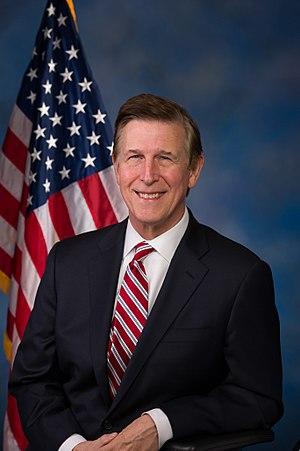
Donald Sternoff Beyer, Jr. dit Don Beyer, né le 20 juin 1950 dans le Territoire libre de Trieste, est un homme politique américain et ancien ambassadeur posté en Suisse et au Liechtenstein.